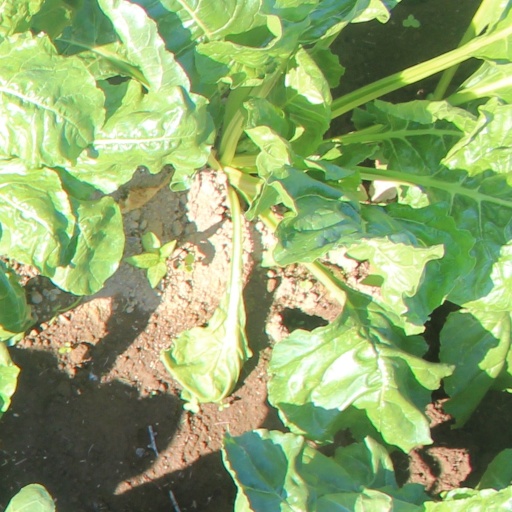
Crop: sugar beet